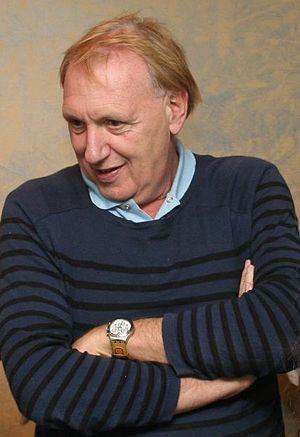
Docteur William Vainchenker
William Vainchenker, né le 16 décembre 1947, est un médecin et chercheur français. Il est considéré comme un spécialiste de l'hématopoïèse.
Tableau détaillé des membres de l'Académie des sciences de France